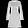
Label: Dress